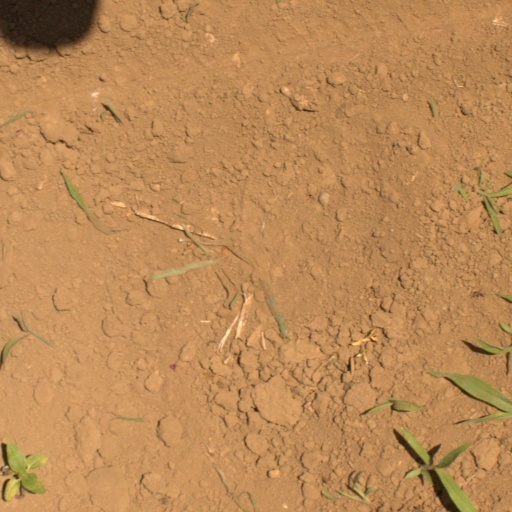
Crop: Jerusalem artichoke